Josef Hammar

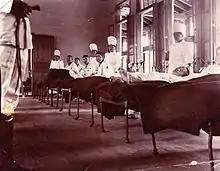
A picture from within a Tokyo hospital taken by Hammar

Hammar stayed at the front by Port Arthur for four months visiting dressing stations, field hospitals and other medical departments of the Japanese army. He lived together with the other foreign officers. They were ten, four Englishmen, one Turk, one Chilean, one Spaniard, one Brazilian, one German and himself. To start with they lived in tents but were later moved to a house. On one occasion the Spaniard, Captain Herrera, was wounded and Hammar walked into the bullet rain with his horse and lifted the Captain up on the horse and walked back to safety. For this he was later awarded the knighthood of the Spanish White Cross of Military Merit, 1st class.